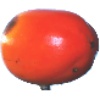
Label: Kaki 1